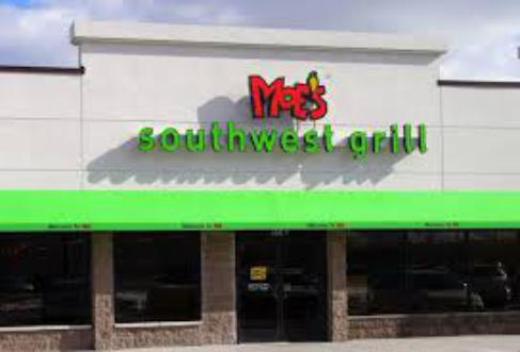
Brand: moe's southwest grill
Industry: Food